Venta Rapid

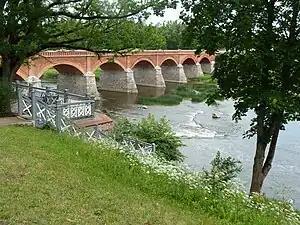
Kuldiga brick bridge.

240 m from the waterfall is located the famous Kuldiga brick bridge. It was built in 1874 and is the longest operating brick bridge in Europe. Built to the building standards of the time, it is wide enough for two carriages to pass. Its width is 8 m and its length is 164 m. It was modelled after the bridge on the Moselle river in Germany that was erected at the time of Roman Empire. The Kuldiga brick bridge was renovated in 2008 and is now in operation.